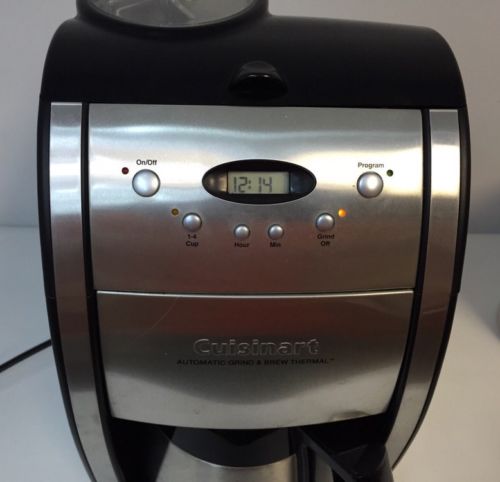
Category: coffee maker